Oleg Nikolaenko

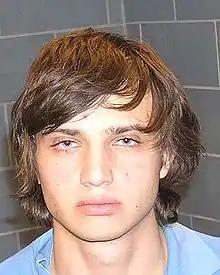
Photo by U.S. Marshals

Oleg Yegorovich Nikolaenko (born July 17, 1987) is a Russian computer criminal who created the Mega-D botnet, violating the CAN-SPAM Act of 2003. Federal investigators believe his activities may have been responsible for as much as one third of the world's electronic spam.